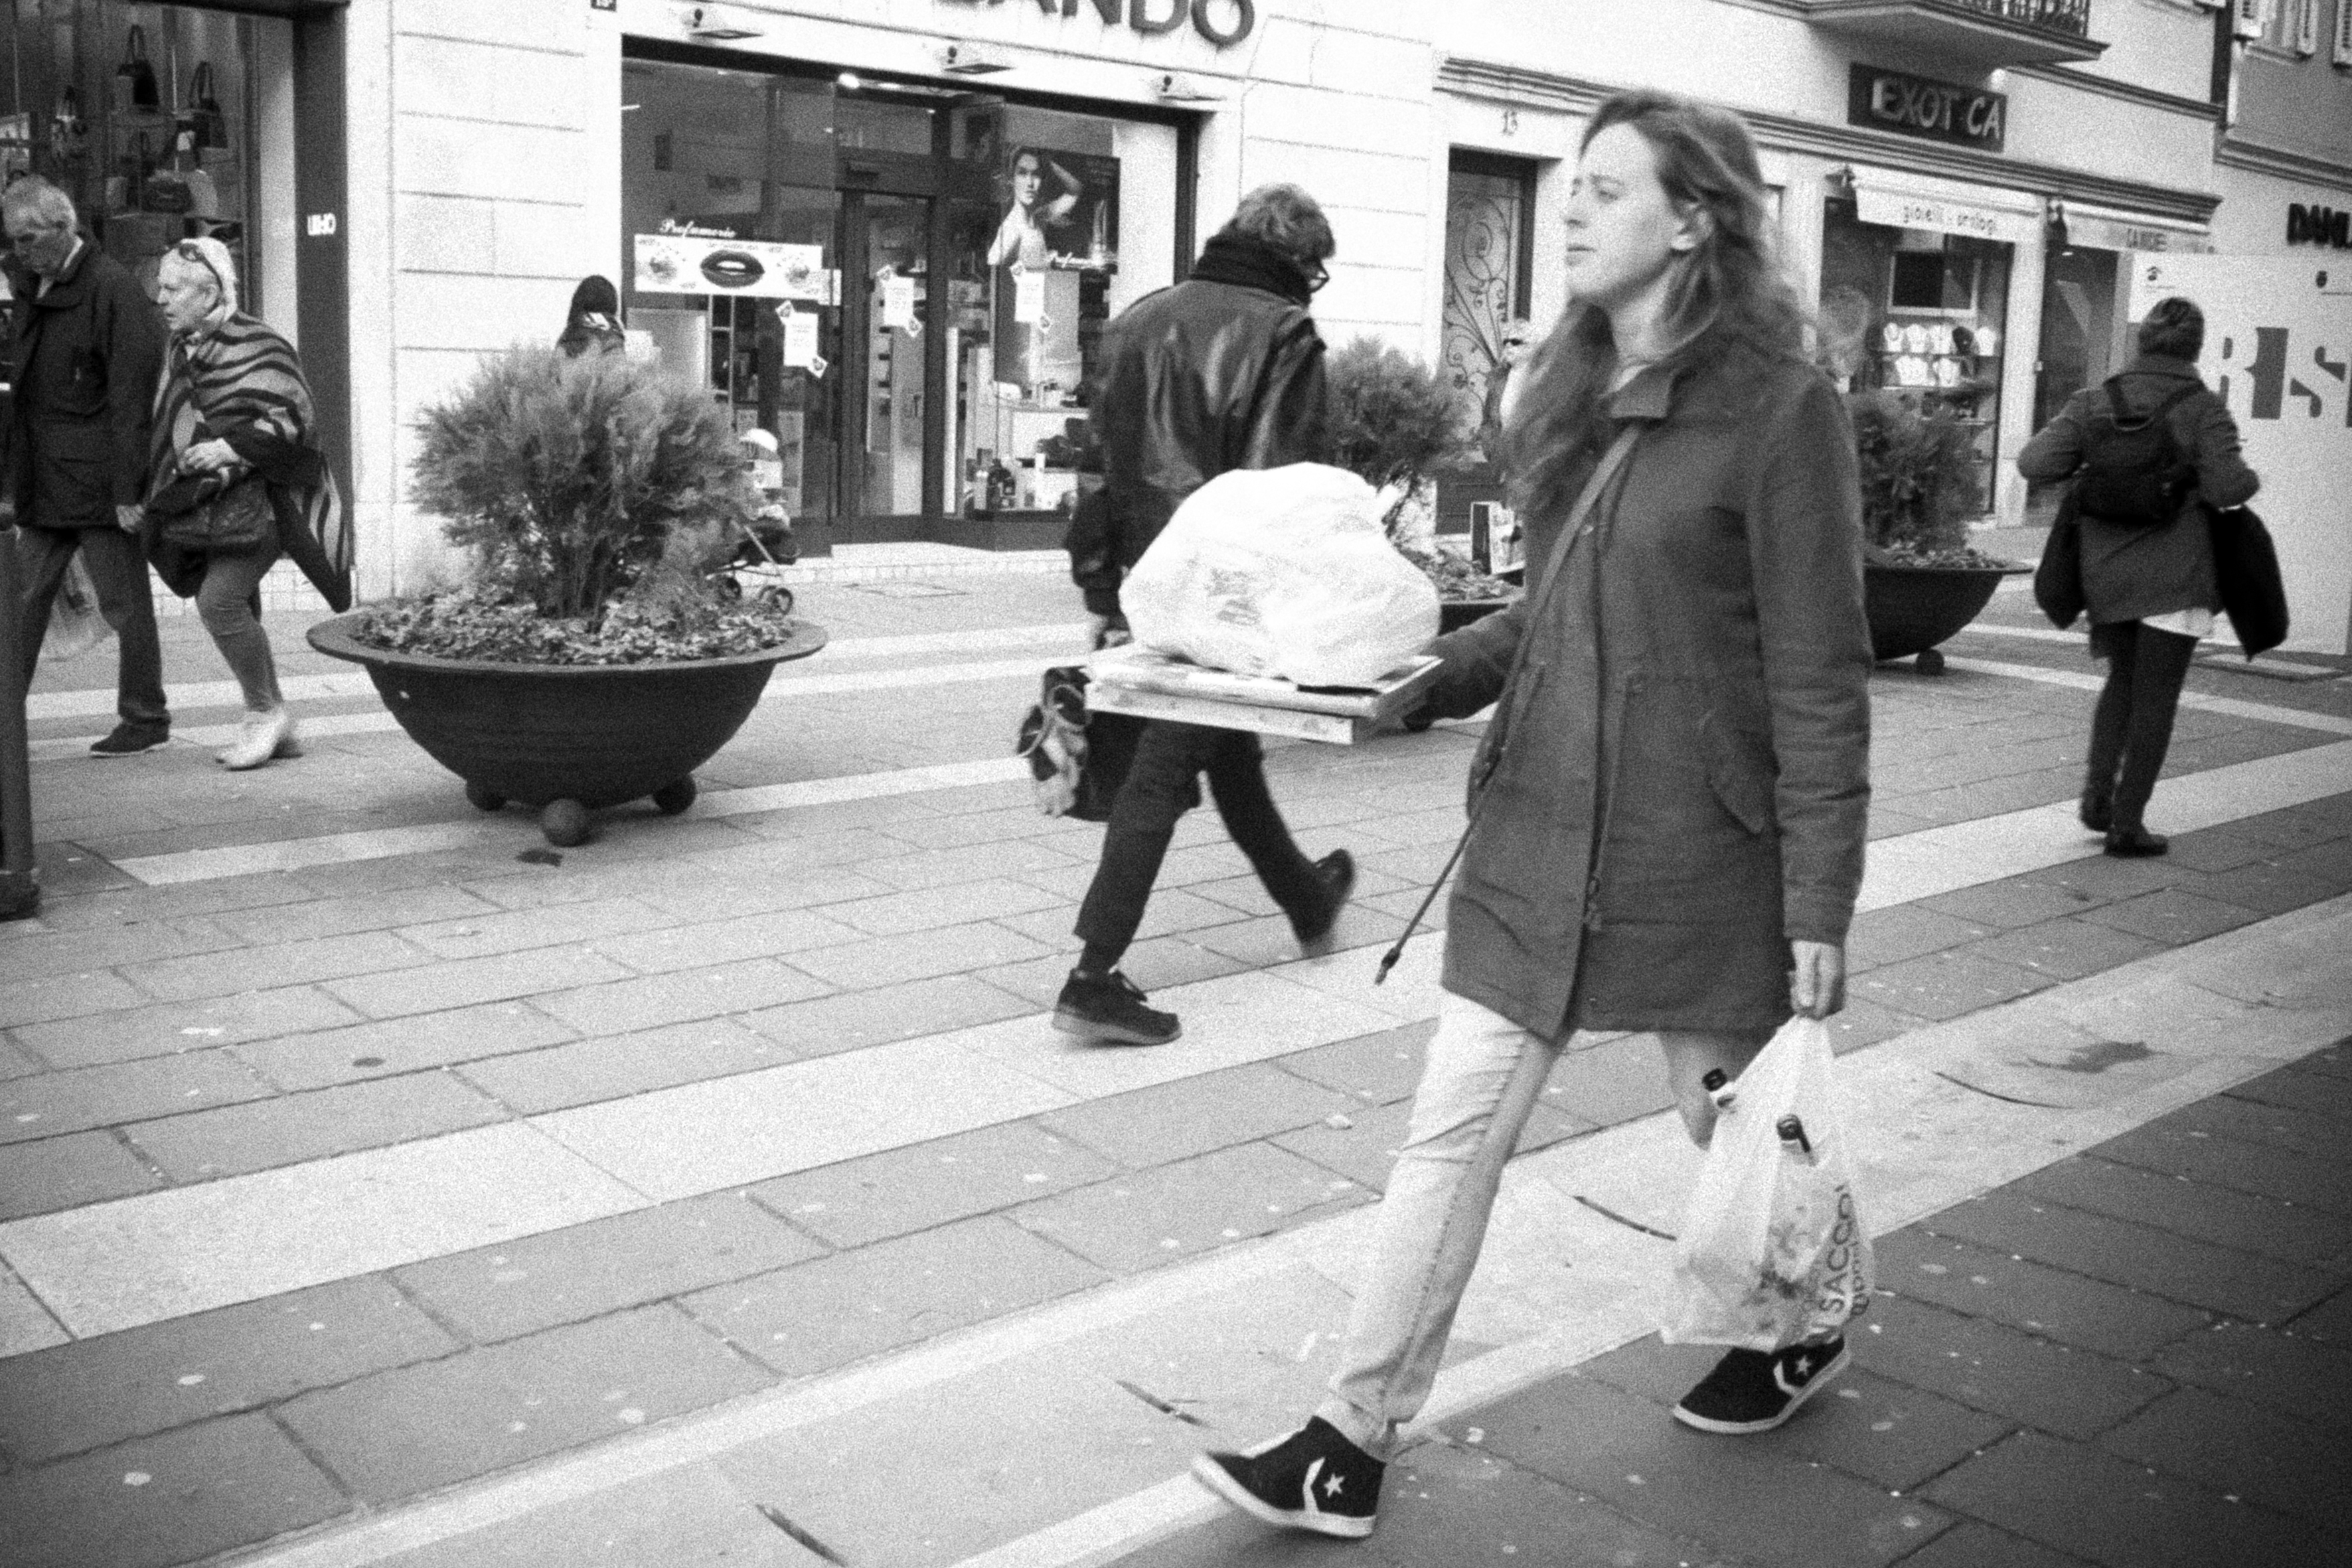
pedestrian, black and white, people, road, white, street, photography, urban, travel, fujifilm, italy, black, monochrome, bw, blackandwhite, blackwhite, infrastructure, ngc, photograph, snapshot, it, fuji, fujixt1, fujix, noireblanc, friuliveneziagiulia, trieste, pedestrian crossing, monochrome photography, human positions